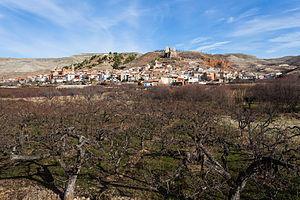
Villafeliche est une commune d’Espagne, dans la province de Saragosse, communauté autonome d'Aragon comarque de Comunidad de Calatayud.